John Kontostephanos

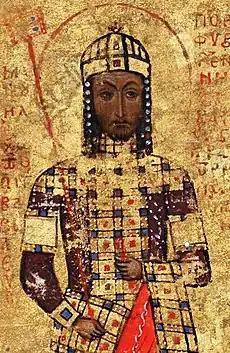
Emperor Manuel I Komnenos, uncle of John Kontostephanos

Born ca. 1128, John Kontostephanos was the eldest son of Stephen Kontostephanos, who held the title "panhypersebastos" and the rank of "megas doux", and the "purple-born" princess Anna Komnene, daughter of Emperor John II Komnenos (r. 1118–43) and his empress Irene of Hungary; he was thus the nephew of Emperor Manuel I Komnenos (r. 1143–80). John had two younger brothers, Alexios and Andronikos, both prominent military commanders, and a sister, Irene. The Kontostephanoi were an aristocratic Byzantine family that rose to occupy a prominent place at the heart of Byzantine politics and power through their intermarrying with the imperial house of the Komnenoi. Andronikos himself married in ca. 1145/6 an unnamed member of the aristocracy—his wife has often been misidentified by modern scholars with the Theodora who married John's namesake first cousin. The couple had at least one son, named Stephen.